Élisabeth Brasseur

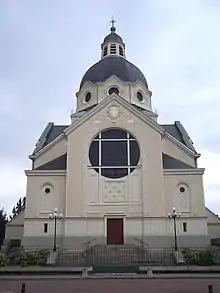

Marie Josèphe Jeanne Élisabeth Brasseur was born in Verdun in Lorraine, to Jean Marie Joseph Brasseur, transport entrepreneur, and Marguerite Maria Grosjean. Élisabeth taste for music came from her maternal line: her grandfather Ernest Grosjean was organist of the Cathédrale Notre-Dame de Verdun and it was with him that she started studying music. She continued her singing and piano studies at the .